1932 Grand Prix season

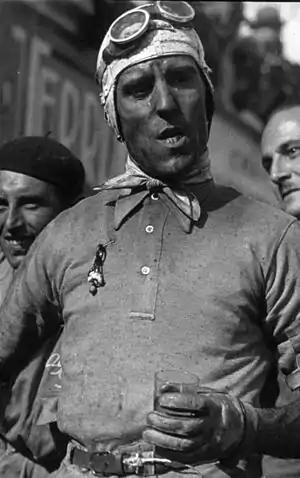
Tazio Nuvolari, 1932 European Champion

The 1932 Grand Prix season marked the second year of the AIACR European Championship. It saw the debut of Alfa Romeo's sensational new Tipo B (also called the P3) and with it, Tazio Nuvolari won the Championship driving for the Alfa Corse works team. The 40-year old Nuvolari won two of the three rounds and was second in the other. Still running to a Formula Libre (open formula) rules for the cars, the regulations were revised to set the races to be between five and ten hours. However, all three national committees ran their races to the minimum time-limit.